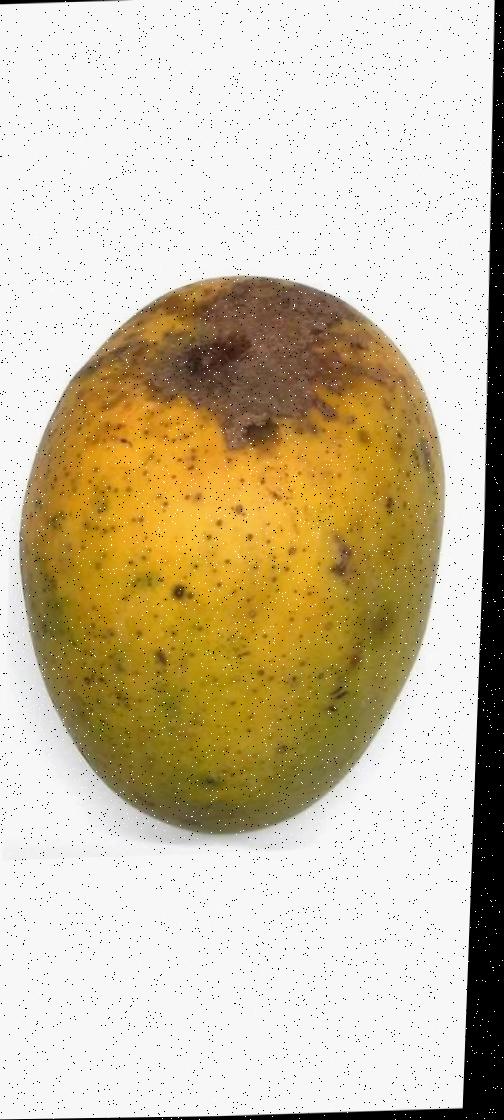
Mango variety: Himsagor